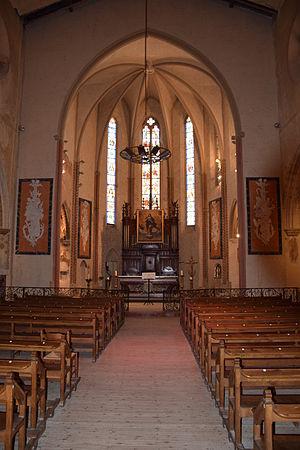
Église Saint-André à Alet-les-Bains This building is inscrit au titre des Monuments Historiques. It is indexed in the Base Mérimée, a database of architectural heritage maintained by the French Ministry of Culture,
L'église Saint-André est une église située en France sur la commune d'Alet-les-Bains, dans le département de l'Aude en région Occitanie.